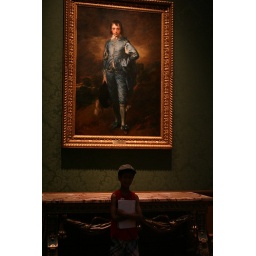
The boy in blue